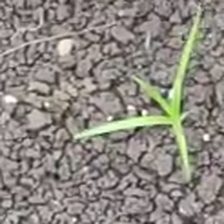
Weed species: Digitaria_SP_(Digitaria Sanguinalis )